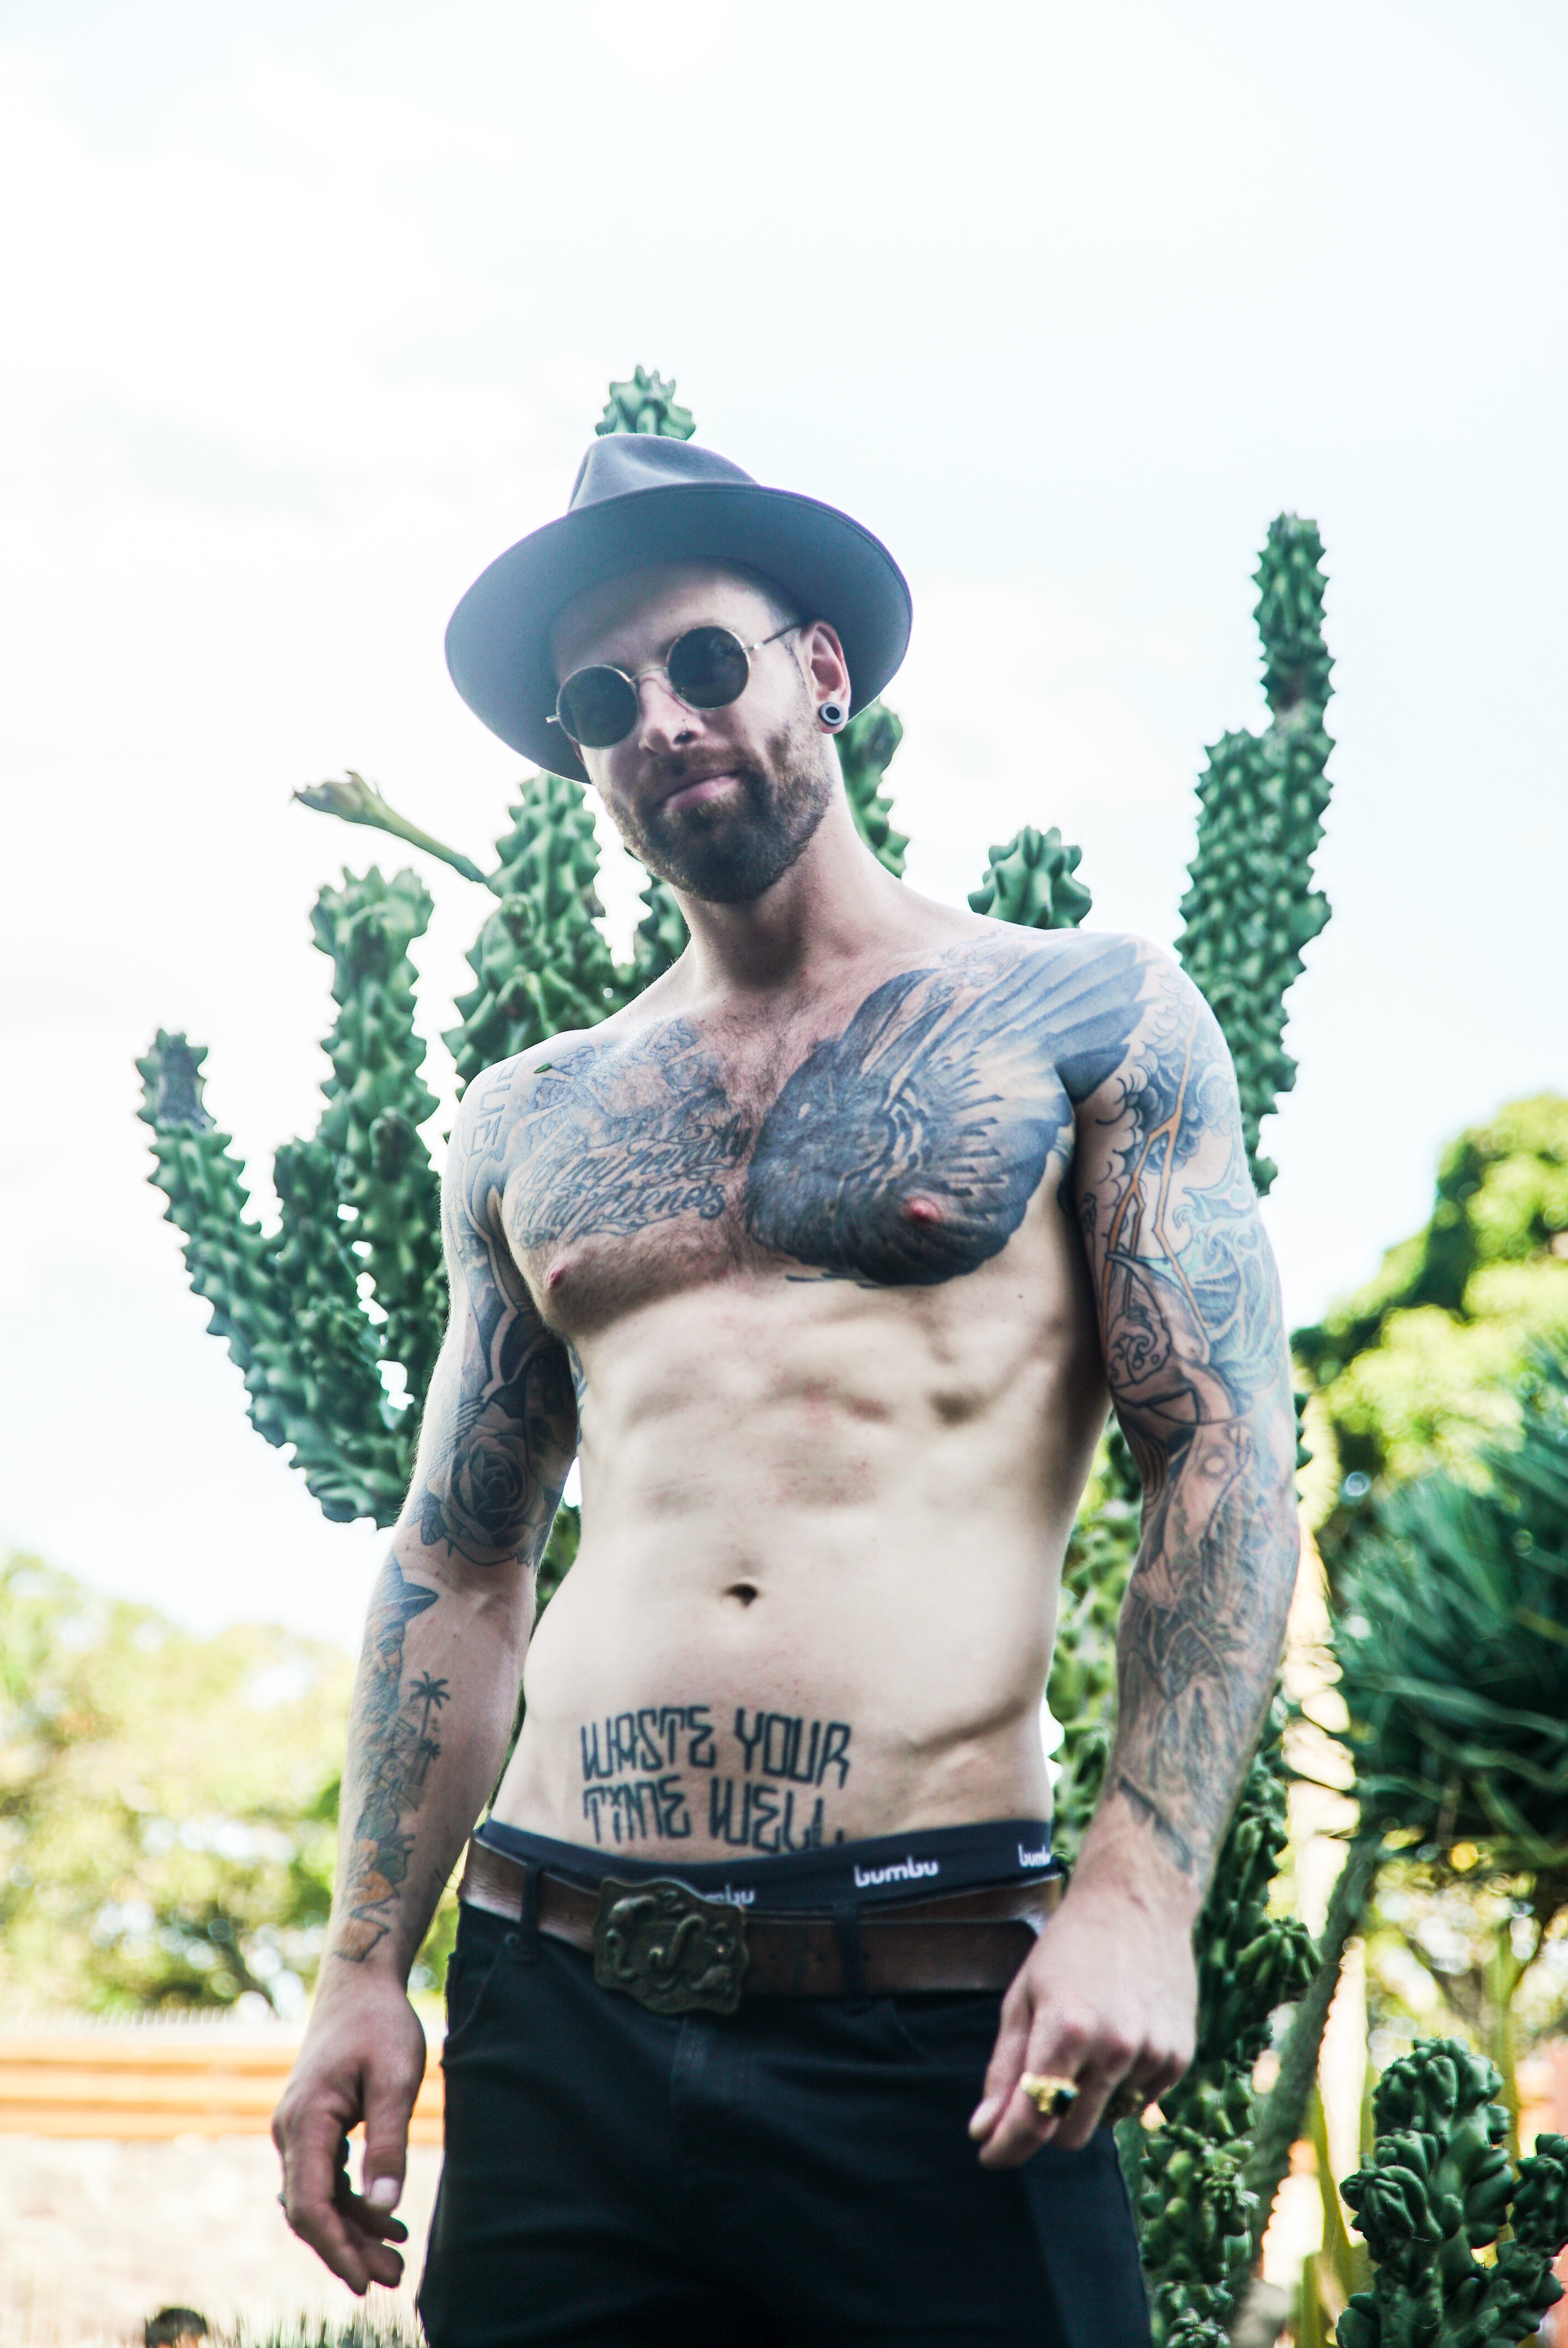
Barechested, muscle, facial hair, tattoo, abdomen, beard, chest, cool, trunk, photography, chest hair, stomach, model, photo shoot, black hair, jeans